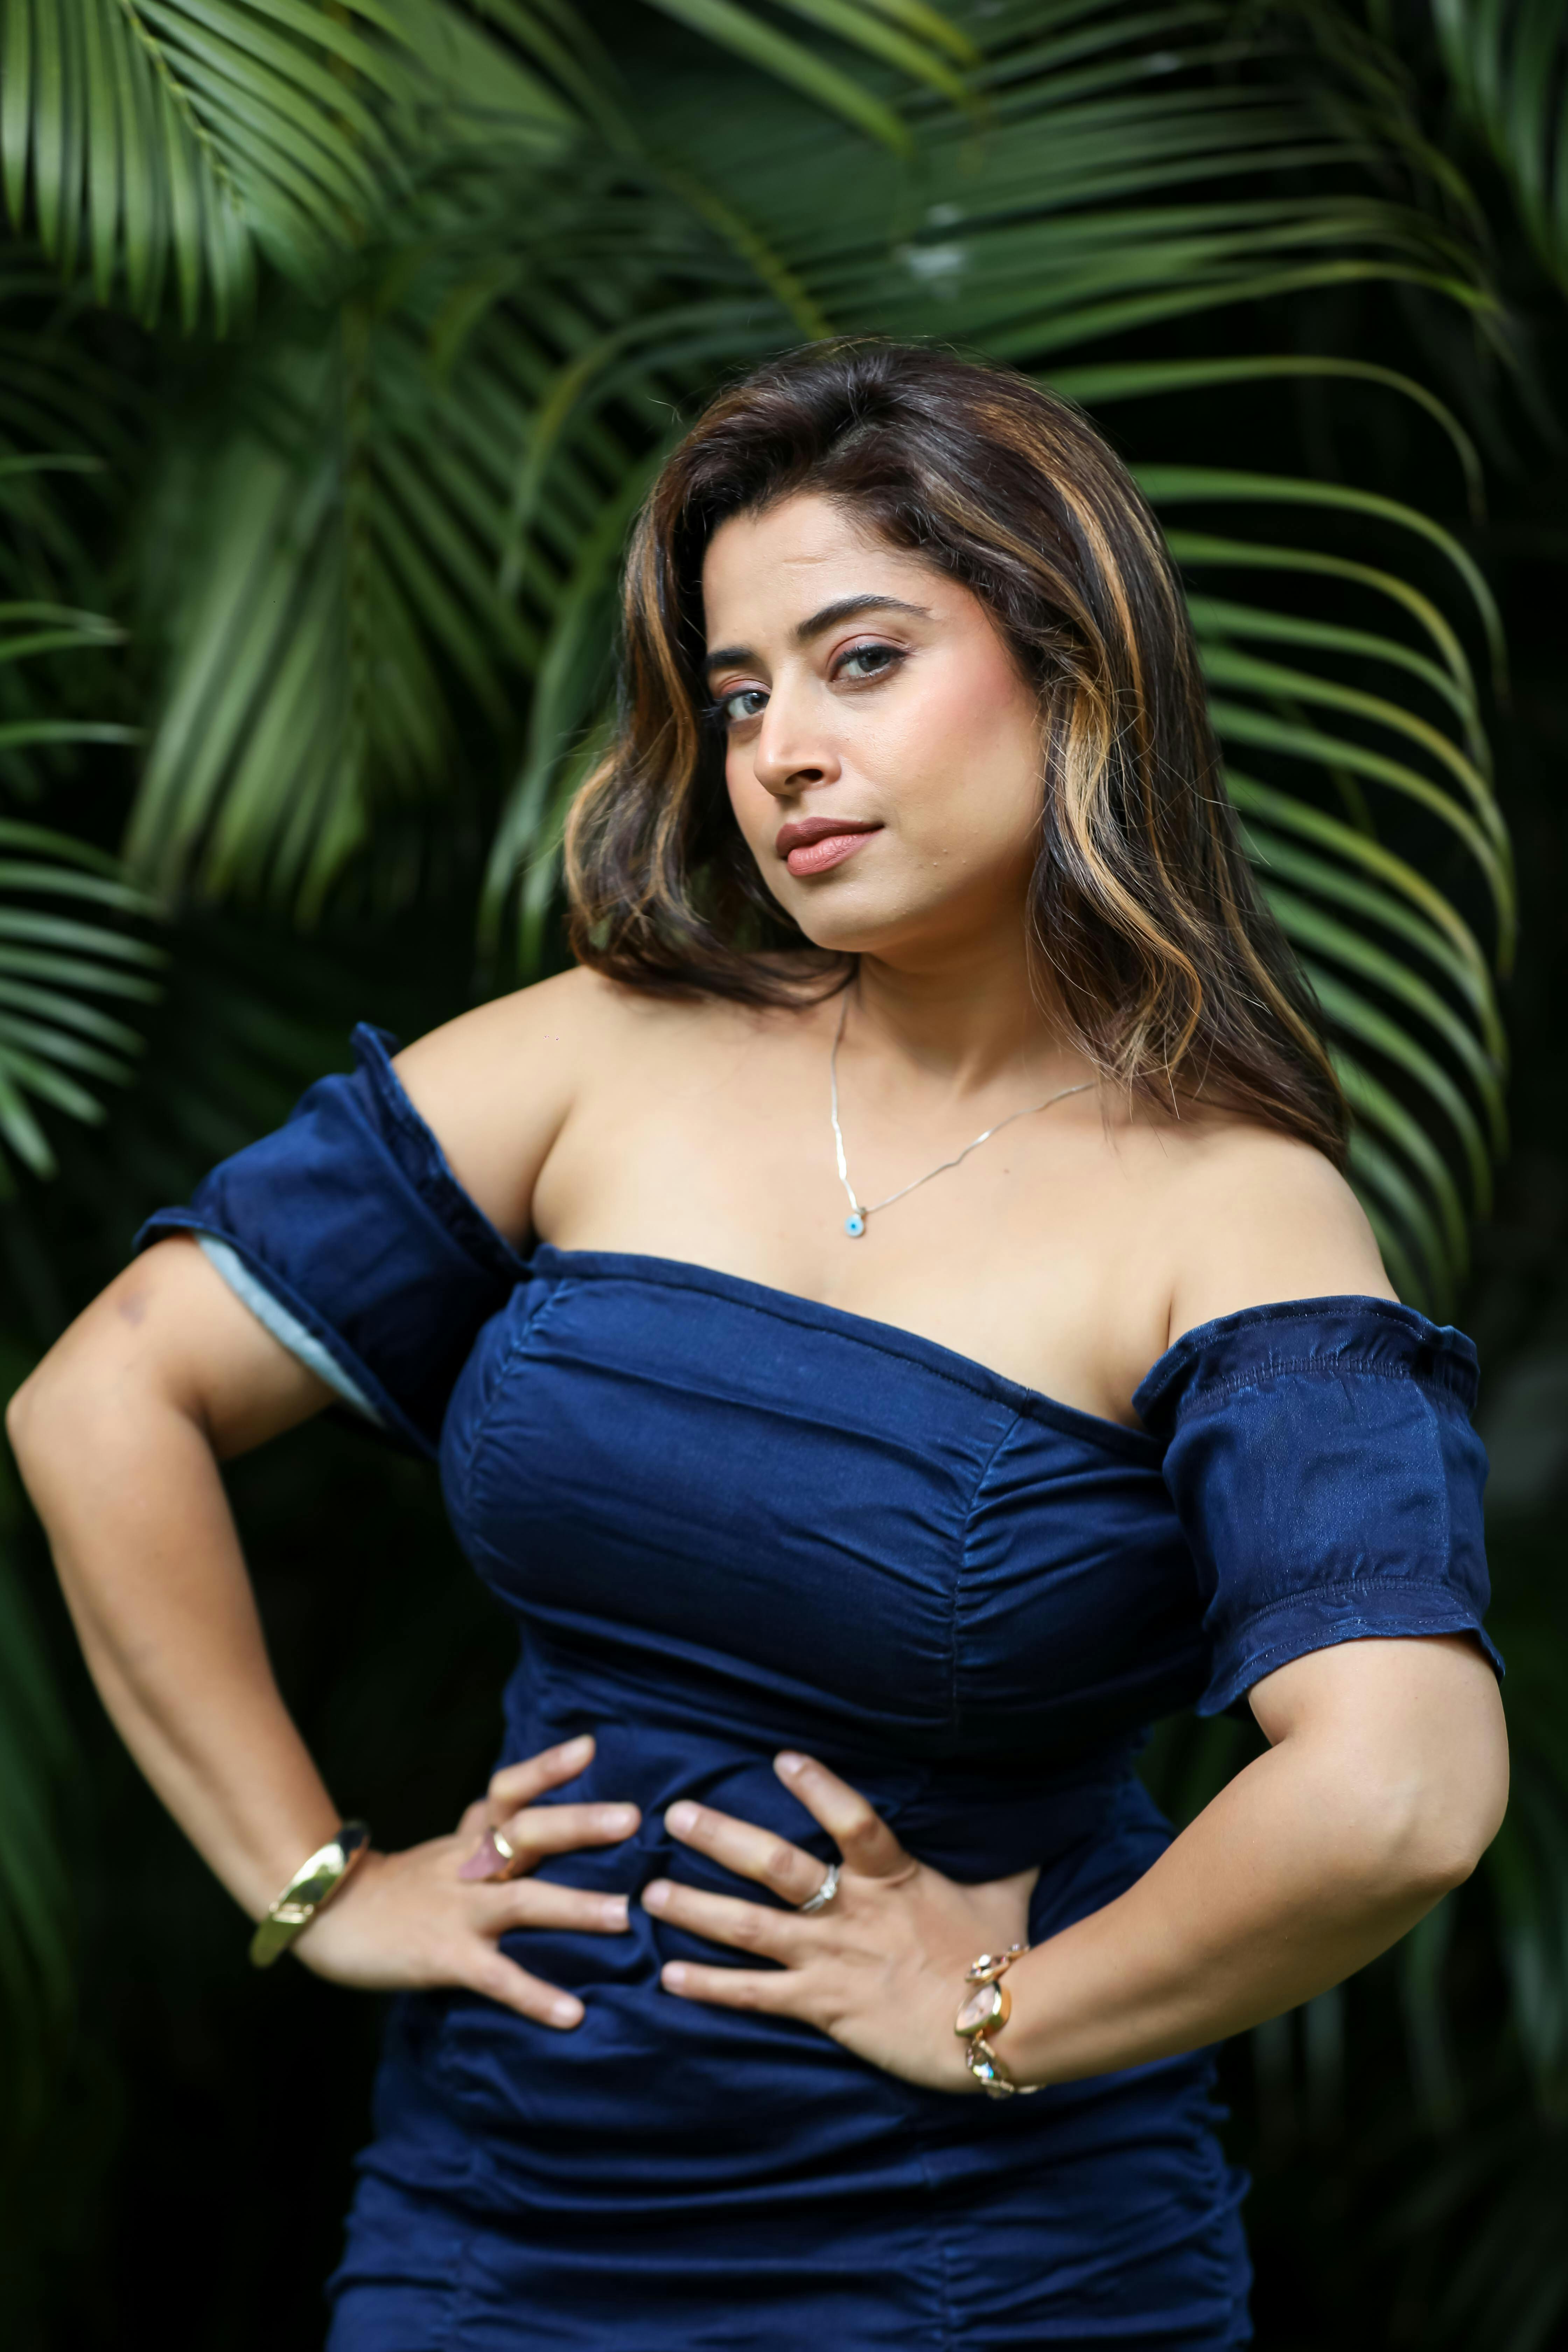
woman, beauty, fashion, black hair, smile, happiness, waist, long hair, model, People in nature, abdomen, photo shoot, torso, portrait photography, fashion model, makeover, day dress, film